Steve Barron

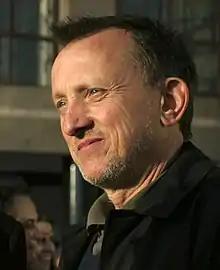
Barron in July 2009

Steven Barron (born 4 May 1956) is an Irish-British filmmaker and music video director. Among the music videos he has directed are "Billie Jean" by Michael Jackson, " Burnin Up" by Madonna, "Summer of '69" and "Run to You" by Bryan Adams, "Money for Nothing" by Dire Straits, "Electric Avenue" and "I Don't Wanna Dance" by Eddy Grant, "Going Underground" by The Jam, "Don't You Want Me" by The Human League, "Baby Jane" by Rod Stewart, "Pale Shelter" by Tears for Fears, "Africa" by Toto, and "Take On Me" by A-ha. The videos for "Take On Me", "Africa", and "Billie Jean" have each garnered over 1 billion views on YouTube. Barron also directed several films, including "Teenage Mutant Ninja Turtles" (1990), "Coneheads" (1993), and "The Adventures of Pinocchio" (1996).